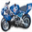
Label: motorcycle